The Amazing Race Vietnam 2013

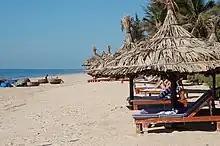
For the third leg, the Pit Stop was located at the Mũi Né beach.

This leg's Detour was a choice between (Grass) or (Milk). In Grass, teams had to cut of pasture grass and take it to feed the cows to receive their next clue. In Milk, teams had to produce of milk from the cows to receive their next clue.